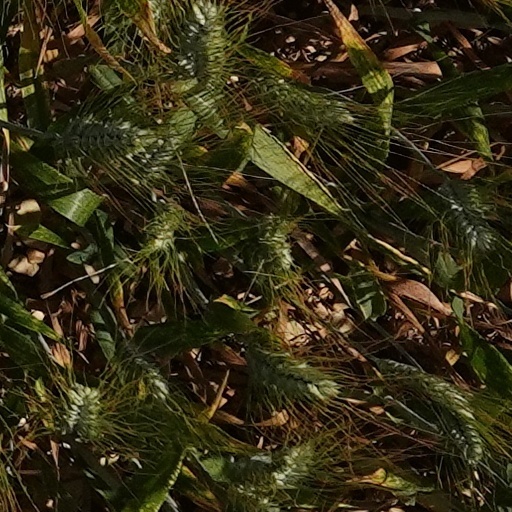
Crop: wheat